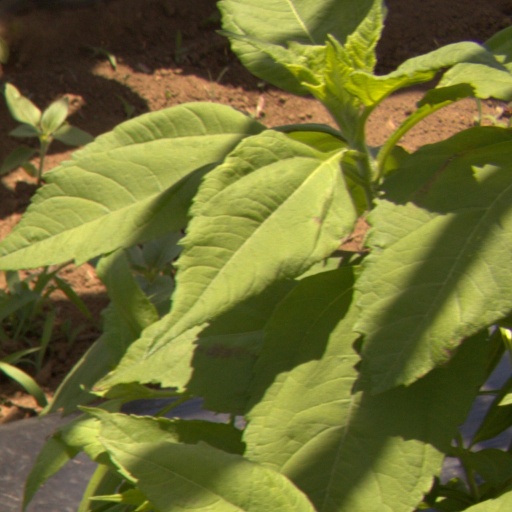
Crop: Jerusalem artichoke